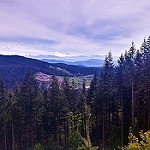
Label: mountain